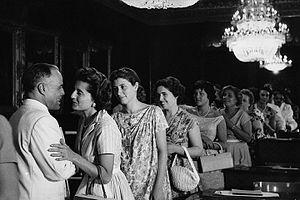
Épouses de personnalités tunisiennes (en l'occurence Jalila Hafsia) saluant Habib Bourguiba au palais du Bardo, le 25 juillet 1957, jour de la proclamation de la République
Habib Bourguiba, de son nom complet Habib Ben Ali Bourguiba, né probablement le 3 août 1903 à Monastir et mort le 6 avril 2000 dans la même ville, est un homme d'État tunisien, président de la République entre 1957 et 1987.